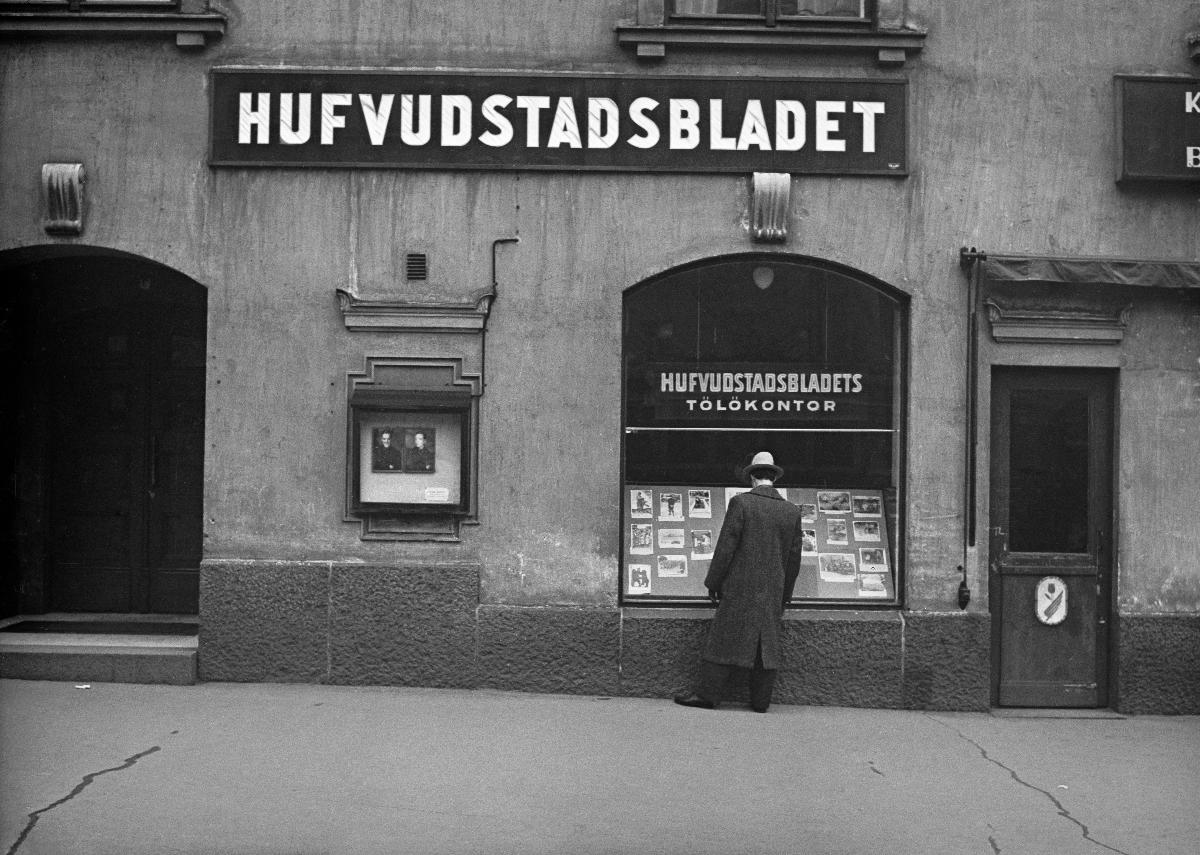
Hufvudstadsbladetin sivukonttori
Hufvudstadsbladets filial; Newspaper Hufvudstadsbladet's Branch Office
sisällön kuvaus: Sanomalehti Hufvudstadsbladetin sivukonttori Töölössä, Caloniuksenkatu 10, Helsinki 1940. content description: The branch office of newspaper Hufvudstadsbladet in Töölö, Caloniuksenkatu 10, Helsinki 1940. innehållsbeskrivning: Hufvudstadsbladets filial i Tölö, Caloniusgatan 10, Helsingfors 1940.
Kuvaaja: Sundström, Hugo, kuvaaja
Vuosi: 1940
Paikka: Suomi, Uusimaa, Helsinki
Aiheet: sanomalehdet; rakennukset; ulkokuva; HBL; konttorit; newspapers; buildings; finnish-swedish; facades; office buildings; architecture; branch offices; dagstidningar; byggnader; kontorshus; tidningshus; fasader; filialer